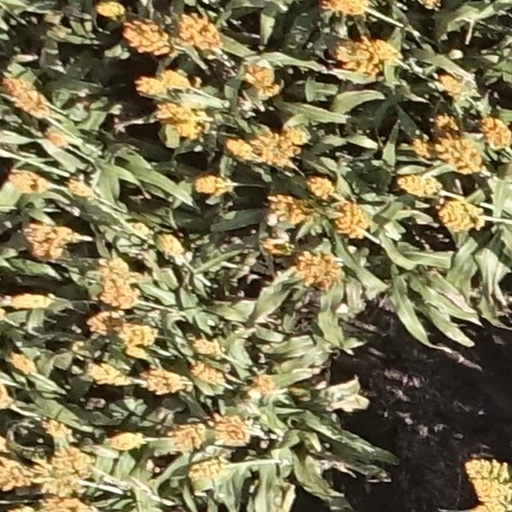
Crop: sorghum